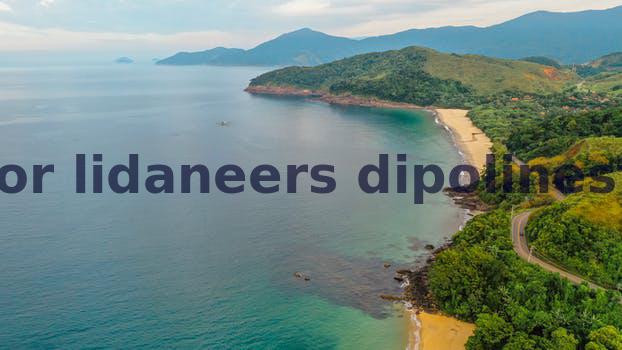
Label: Watermark